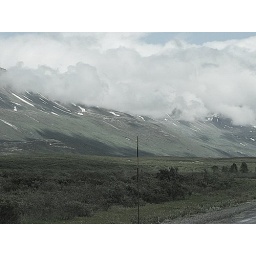
A cloud rolls over the mountain